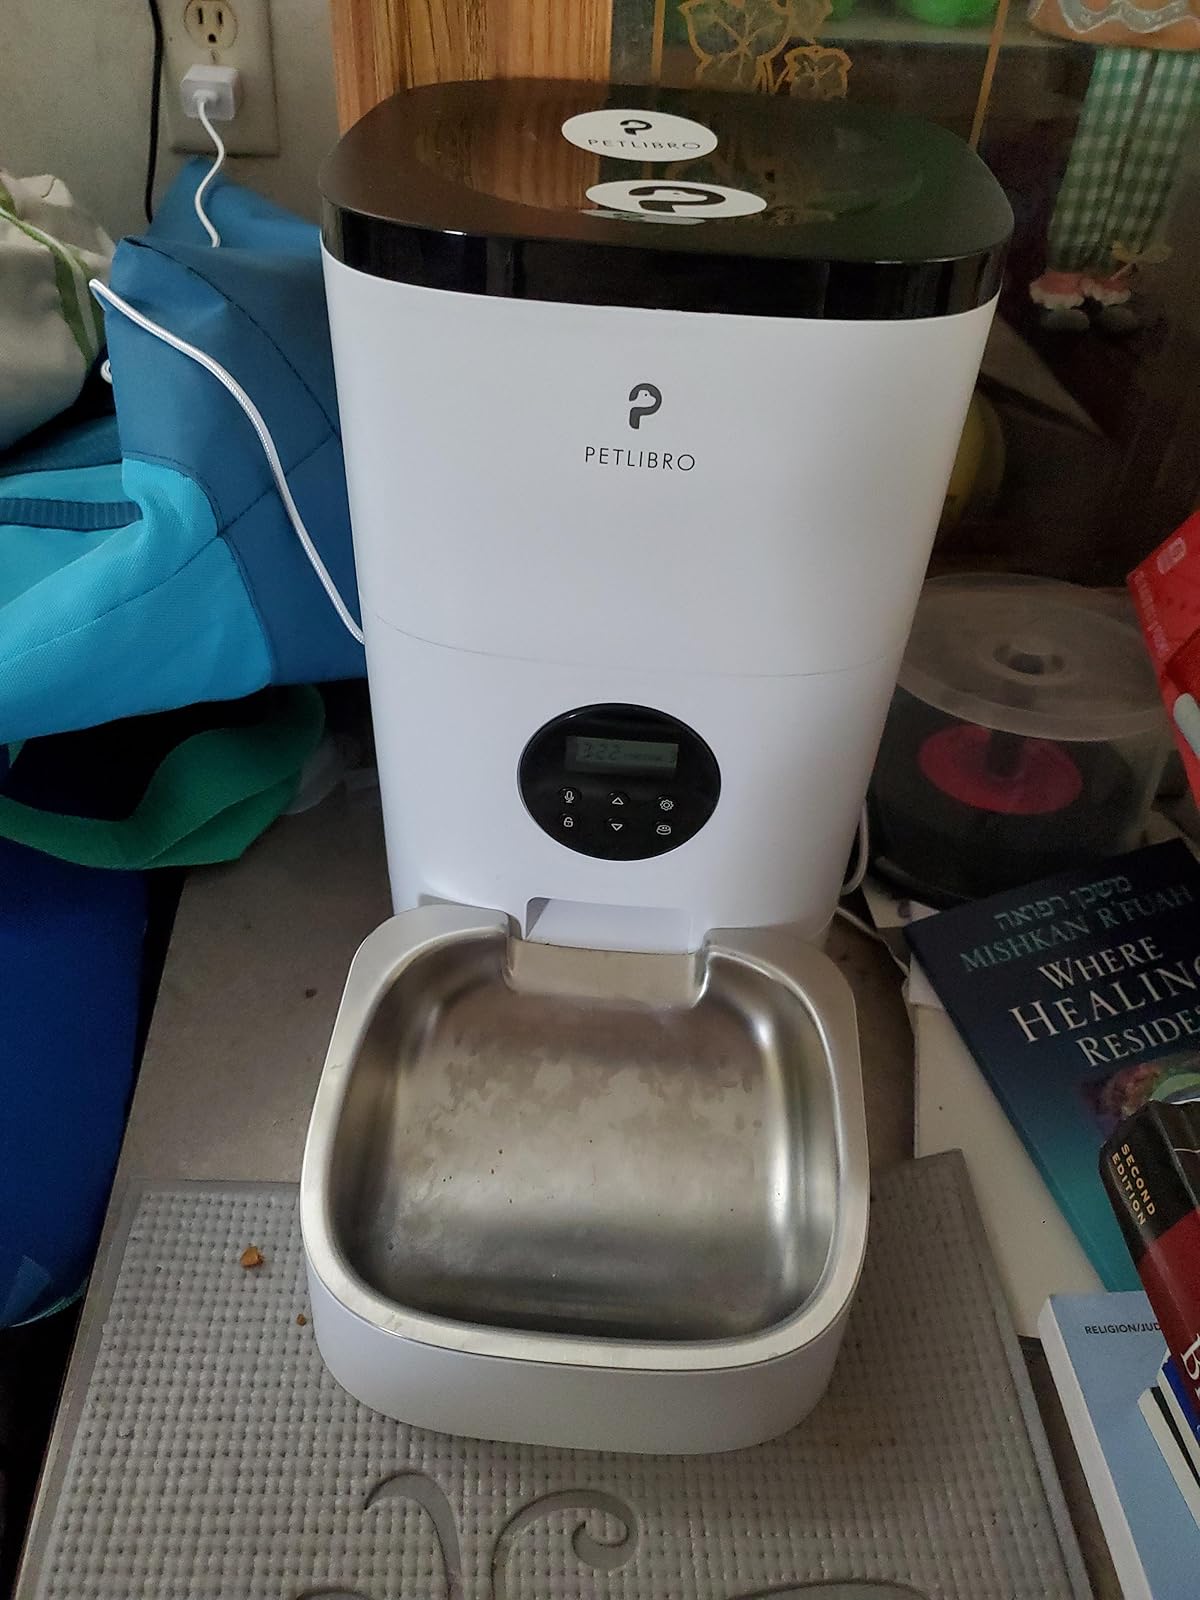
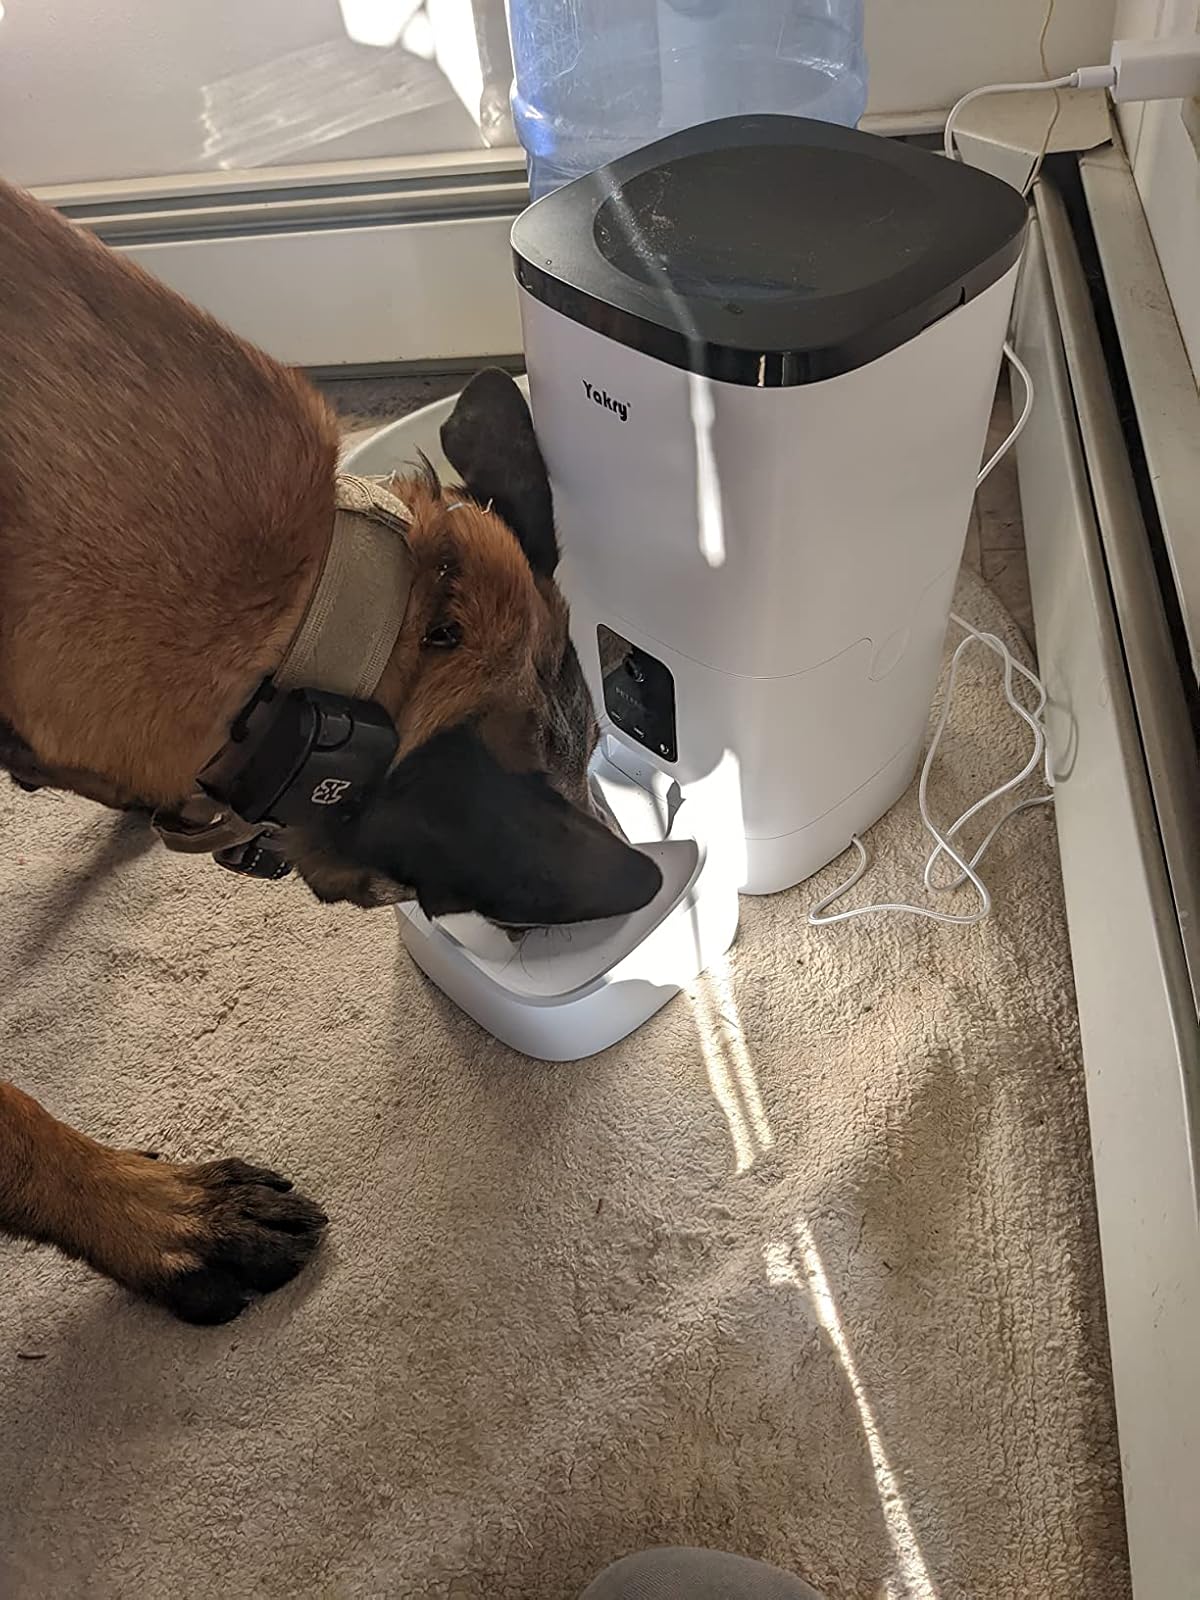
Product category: items_feeder
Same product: no